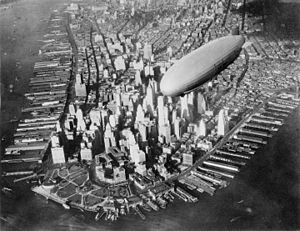
USS Akron (ZRS-4) / Operativ tjeneste
Akron over Lower Manhattan.
USS Akron (ZRS-4) var et amerikansk luftskib tilhørende US Navy. Luftskibet var konstruret med stiv ramme og fik sin opdrift ved hjælp af helium. Hun var verdens første luftbårne hangarskib og kunne medbringe jager- og rekognosceringsfly af typen Curtiss F9C Sparrowhawk, der kunne frigøres fra og lande i luftskibet, mens dette var i luften. Akron var 239,3 meter langt og var med sit søsterskib Macon blandt de største luftfartøjer, der nogensinde er bygget. De tyske zeppelinere LZ 129 Hindenburg og LZ130 Graf Zeppelin II var ca. 5,5 meter længere og havde lidt større volumen, men de to tyske zeppelinere fik opdrift fra brint, hvorfor de to amerikanske luftskibe er de største heliumluftskibe, der har været bygget.